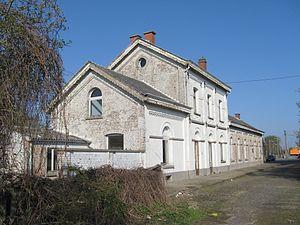
Gare de Fexhe-le-Haut-Clocher
Les gares de plan type 1895 sont un type de gare de petite ou moyenne importance, construit sur tout le territoire de Belgique entre 1895 et 1914 à la suite des gares de plan type 1881. L’objectif de ce plan rationnel était de disposer, à moindre frais, de bâtiments de gares d’aspect et de disposition homogènes, simples à construire et adaptables aux besoins de la localité qu’ils desservaient. 61 de ces gares ont été construites et beaucoup d’entre-elles furent édifiées en remplacement de gares plus anciennes, souvent héritées des compagnies privées reprises par l’État.
La gare de Fexhe-le-Haut-Clocher est une gare ferroviaire belge de la ligne 36 de Liège à Bruxelles, située sur le territoire de la commune de Fexhe-le-Haut-Clocher dans la province de Liège.